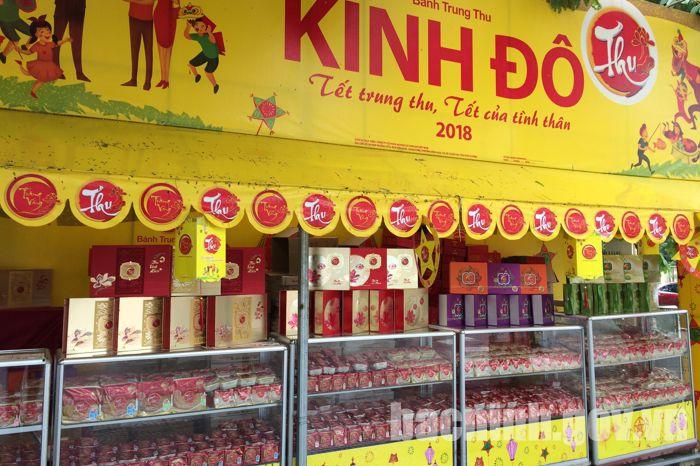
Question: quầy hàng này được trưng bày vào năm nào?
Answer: vào năm 2018